William Steffens

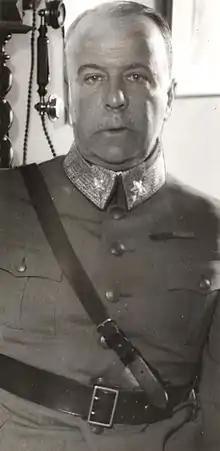
William Steffens, . 1935

William Steffens (5 November 1880 – 1964) was a Norwegian military officer, born in Christiania (now Oslo), Norway. He was Major General and commander of the Norwegian 4th Division from 1935. During the Norwegian Campaign in 1940 he was head of the armed forces in Western Norway. He was a delegate in Canada for the Norwegian government-in-exile in London in 1940 and 1941, and was military attaché in the Soviet Union from 1941 to 1945.